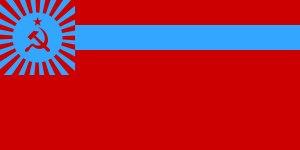
Le drapeau de la RSS de Géorgie a été adopté par la République socialiste soviétique de Géorgie le 11 avril 1951. C'est le seul drapeau soviétique qui, à l'époque, ne présentait pas la faucille, le marteau et l'étoile dans sa couleur jaune « traditionnelle » utilisé tant sur le drapeau de l'Union que sur ceux des autres républiques fédérées.